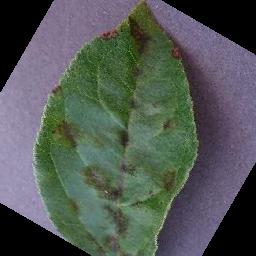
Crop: apple
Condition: scab